Nataša Novotná

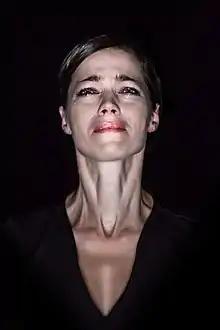
Phrasing the Pain (Nataša Novotná, 2014), choreografie: Ann van der Broek, foto Pavel Hejný

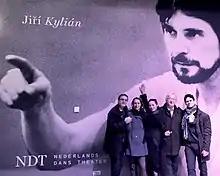
Celebrating Kylian, Den Haag 2017 (zleva: Jiří Kylián, Markéta Perroud, Nataša Novotná, Jiří Lábus,

Together with her former NDT colleague Václav Kuneš and manager Ondřej Kotrč, in 2007 she founded a contemporary dance ensemble "420PEOPLE", and acted as executive director of the ensemble until 2016. The name of the ensemble evokes Czech origin – "420" is the international telephone prefix for the Czech Republic.